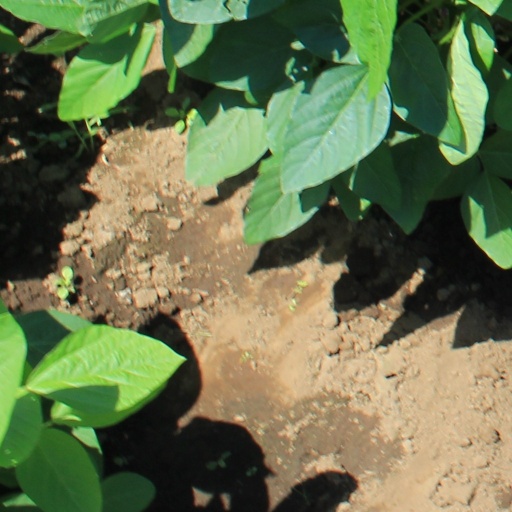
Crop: soybean